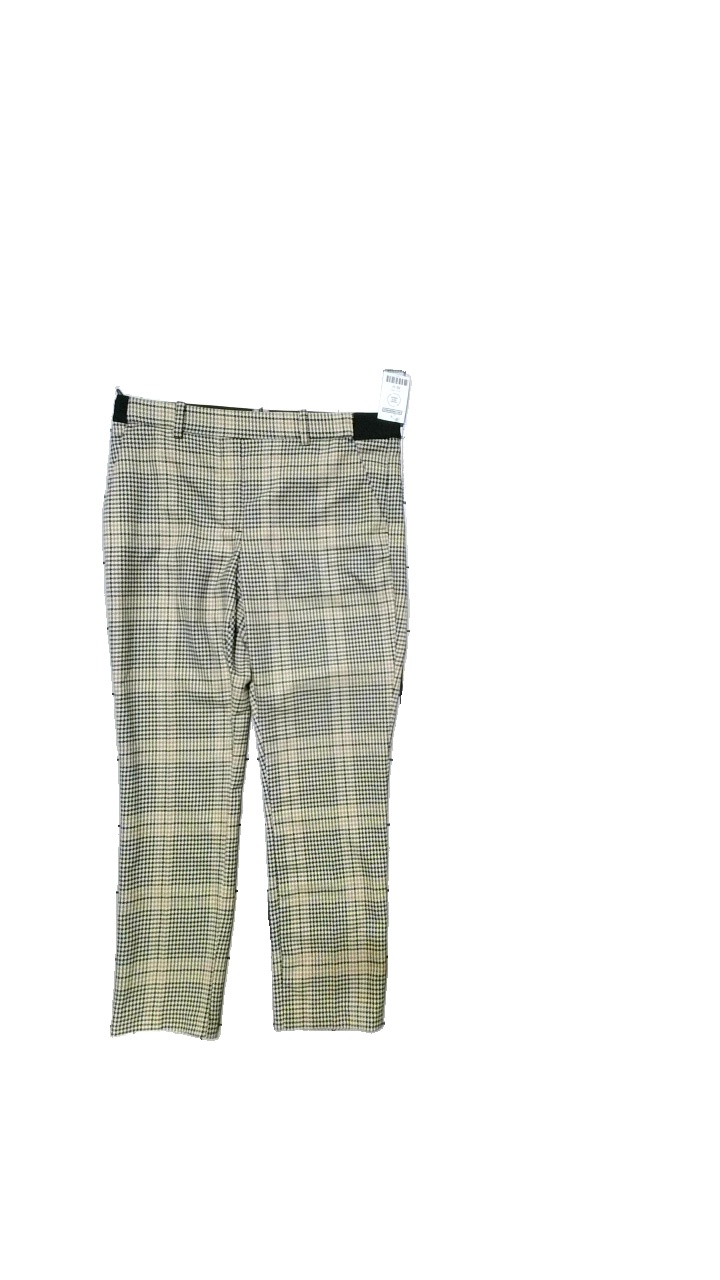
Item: Trousers (Ladies)
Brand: H&m
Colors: Brown, Black, White
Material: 82% polyester, 15% viscose, 3% elastane
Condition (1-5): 5
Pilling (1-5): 5
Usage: Reuse
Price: <50